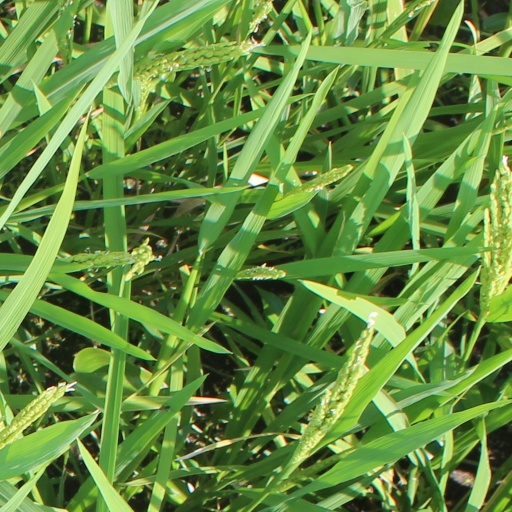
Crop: rice